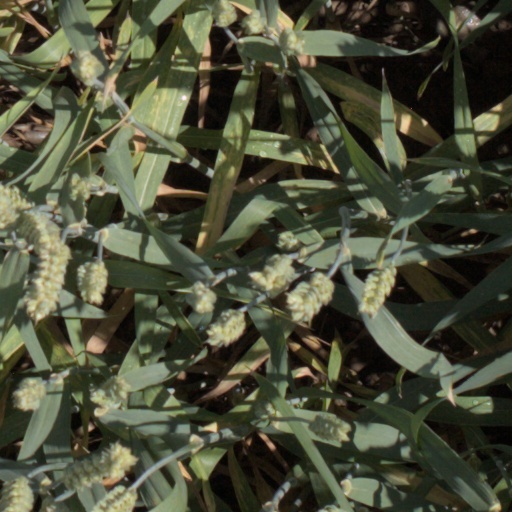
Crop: wheat